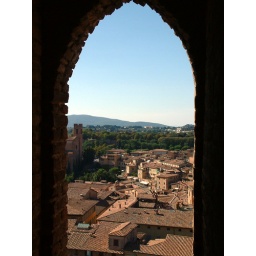
View from window in tower